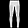
Label: Trouser